Battle of Forts Clinton and Montgomery

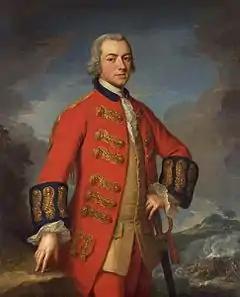
General Sir Henry Clinton, portrait from 1762 to 1765

On the foggy morning of October 6, Sir Henry Clinton landed 2,100 men at Stony Point on the west side of the Hudson and, with the assistance of a Loyalist guide, marched them up onto a local rise called the "Timp". After descending the other side to a place called Doodletown, they encountered a scouting party that Governor Clinton had sent out for reconnaissance, which retreated toward Fort Clinton after a brief exchange of fire. Sir Henry then divided his force into two attack groups to take the forts. A force of about 900 men under Lieutenant Colonel Campbell, composed of the 52nd and 57th regiments, a detachment of Hessian chasseurs, and about 400 Loyalists led by Beverley Robinson, began the trek around the gorge toward Fort Montgomery. Meanwhile, Sir Henry waited with the remaining 1,200 men at Doodletown before starting on the trail to Fort Clinton in order to give Campbell time to make the longer journey before beginning simultaneous attacks on the two forts.